Battery (hardcore punk band)

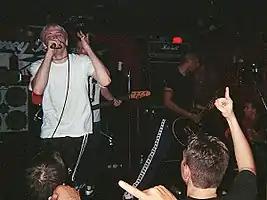
Battery performing at Coney Island High, New York City, 1998

Battery was an American straight edge youth crew hardcore punk band from Washington, D.C. that was active from 1990 until 1998 and re-formed for a brief reunion in 2012. They toured on numerous occasions around both the United States and Europe and had several releases, including 3 full-length LPs, the last of which was released on Revelation Records. Vocalist Brian McTernan was also a member of Ashes, Miltown and My Best Mistake and guitarist Ken Olden also played in Damnation A.D., Better Than A Thousand, Youth of Today, Worlds Collide, When Tigers Fight, Fort Knox and Hard Strike.